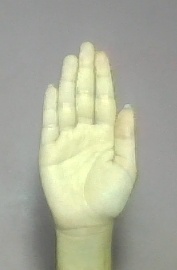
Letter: seen